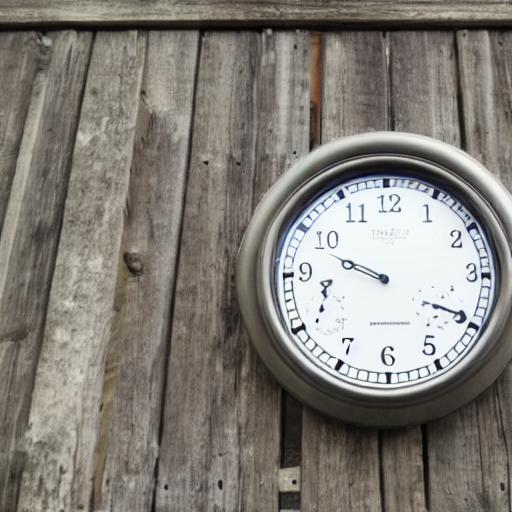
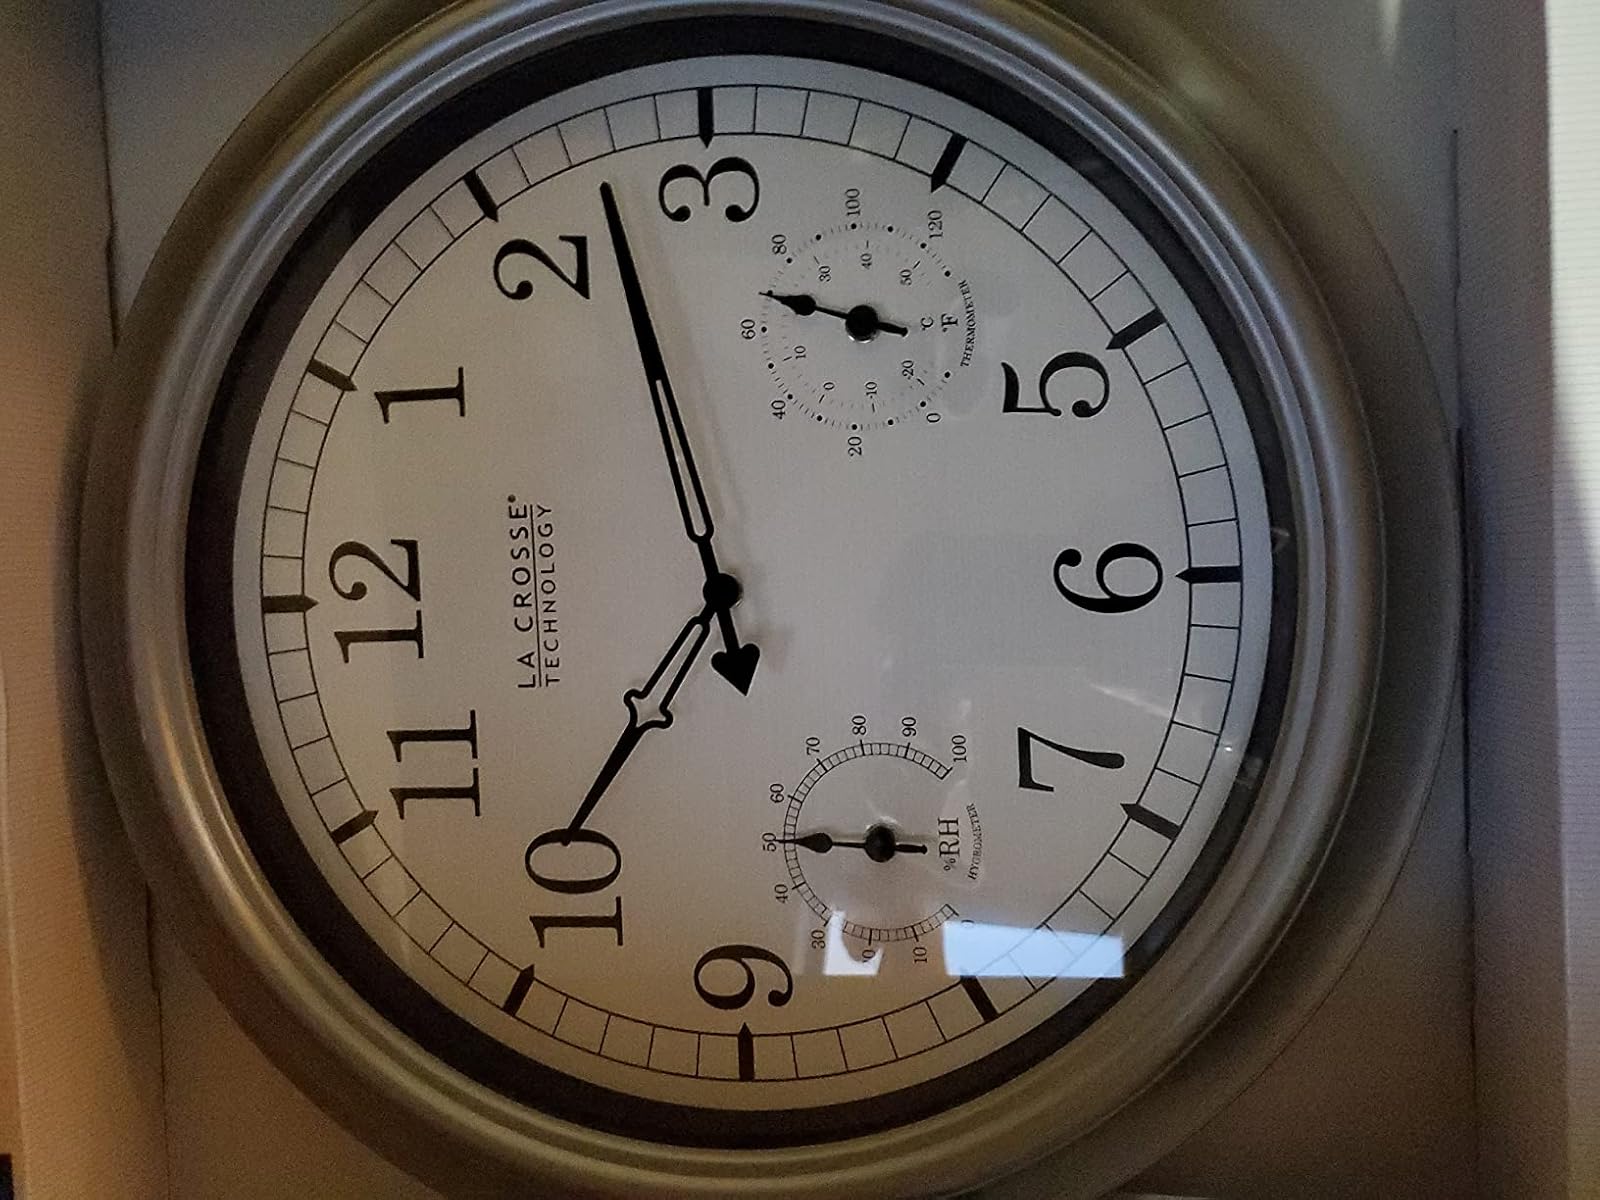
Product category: clock
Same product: no